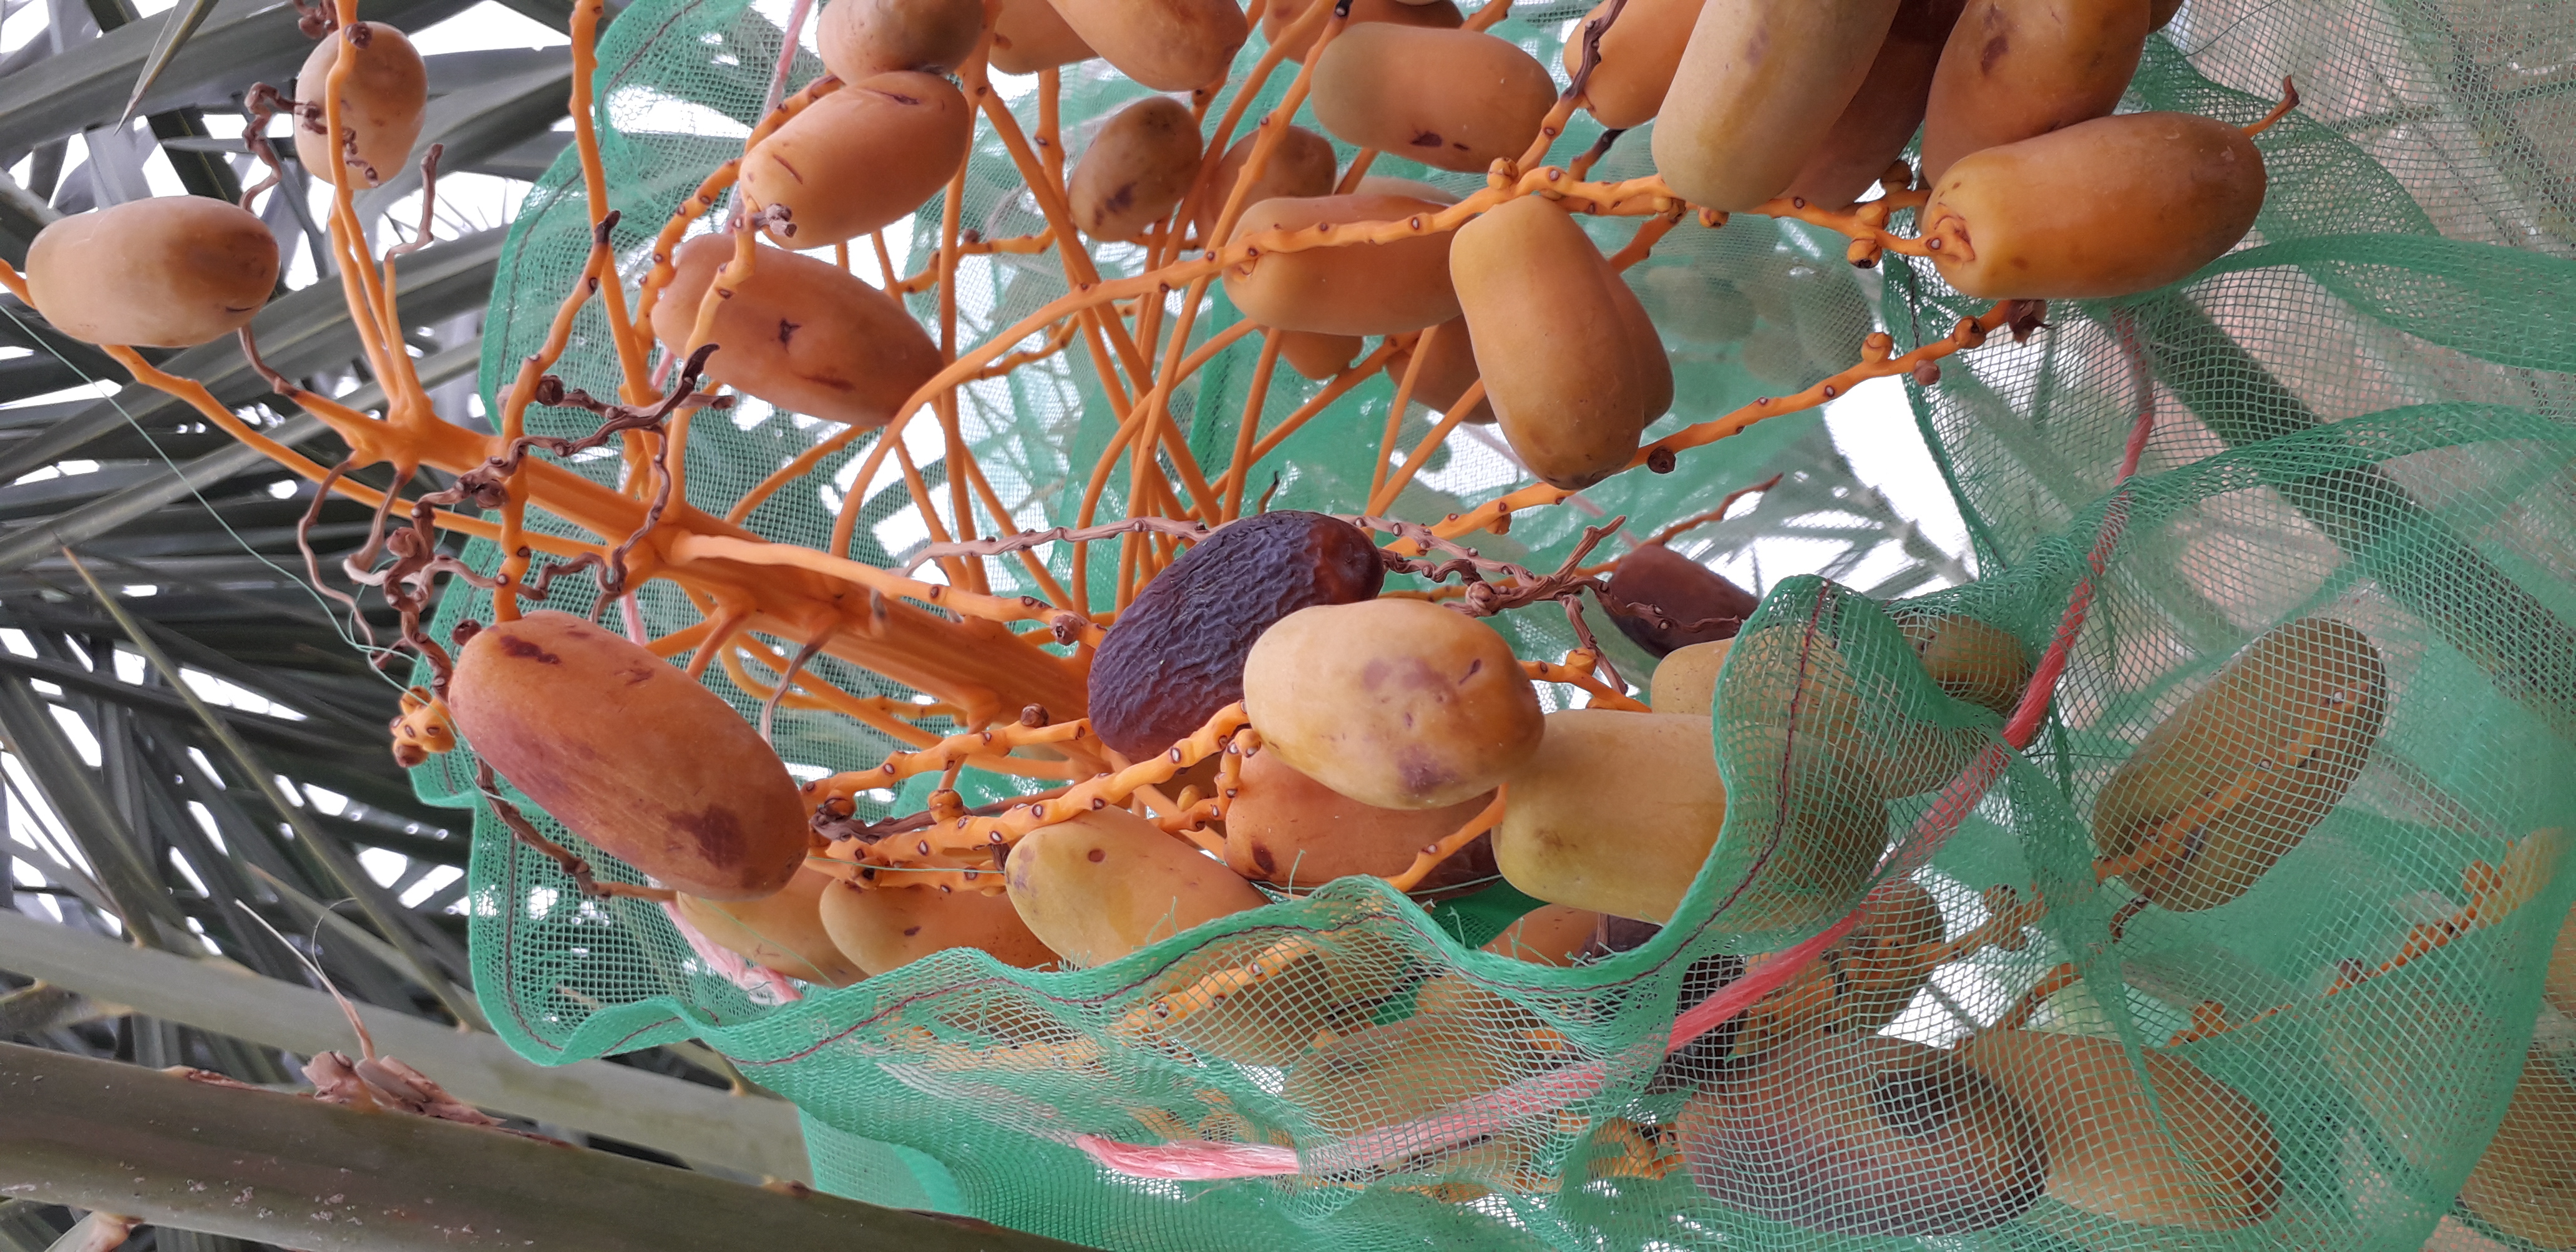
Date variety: Boumajhoul